Peter Roquette

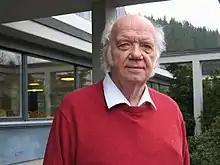
Roquette in 2006

Peter Jaques Roquette (8 October 1927 – 24 February 2023) was a German mathematician working in algebraic geometry, algebra, and number theory.